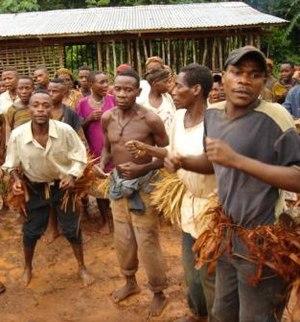
Les Baka, connus au Congo sous le nom de Bayaka, sont un groupe ethnique habitant les forêts tropicales du sud-est du Cameroun, du nord de la République du Congo, du nord du Gabon et du sud-ouest de la République centrafricaine. Les Baka ont été appelés historiquement pygmées, ce terme est considéré comme péjoratif par certaines organisation et gouvernements.